Potter-Van Camp House

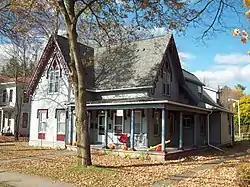
Potter-Van Camp House, October 2009

Potter-Van Camp House is a historic home located at Bath in Steuben County, New York. It was built about 1845–1850 and is a -story, Gothic Revival–style frame cottage.